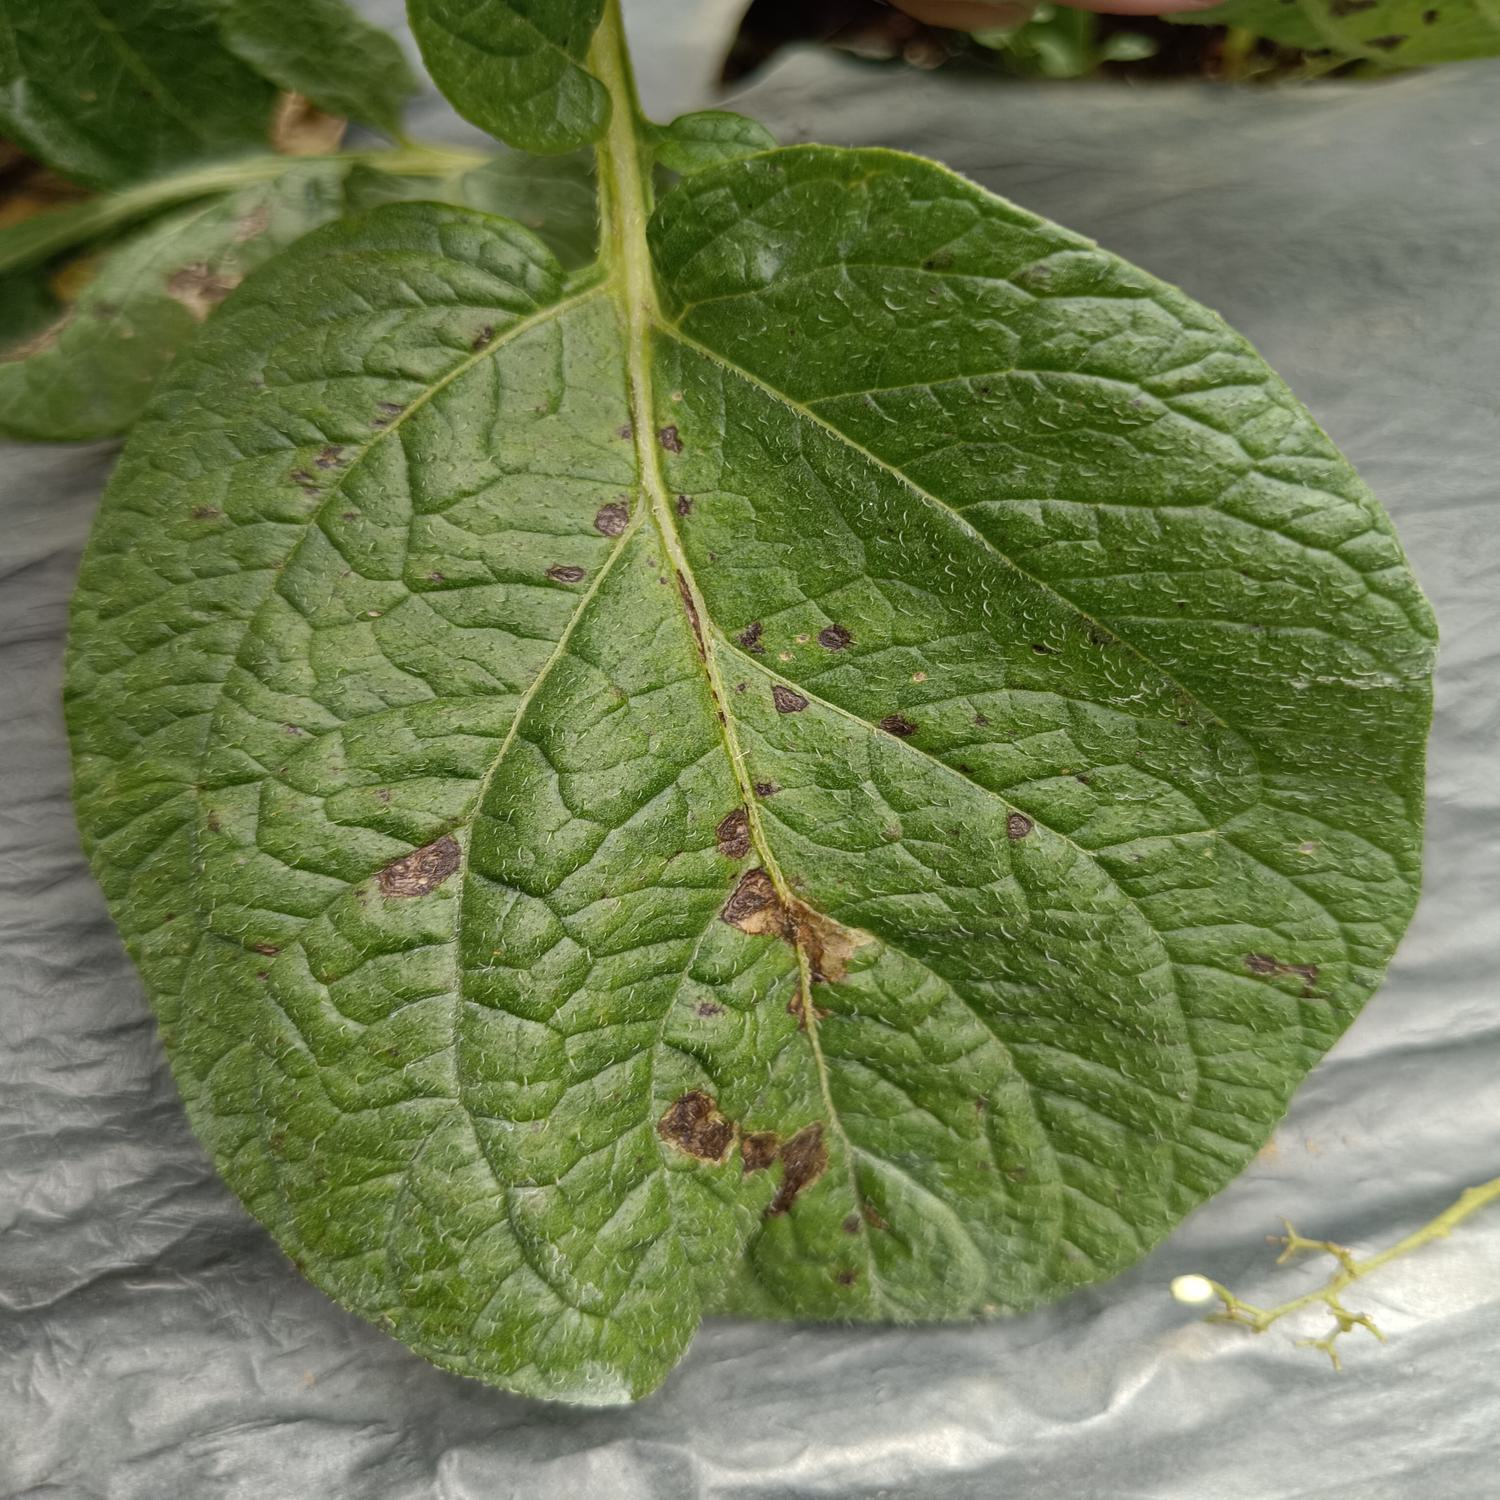
Label: Fungi